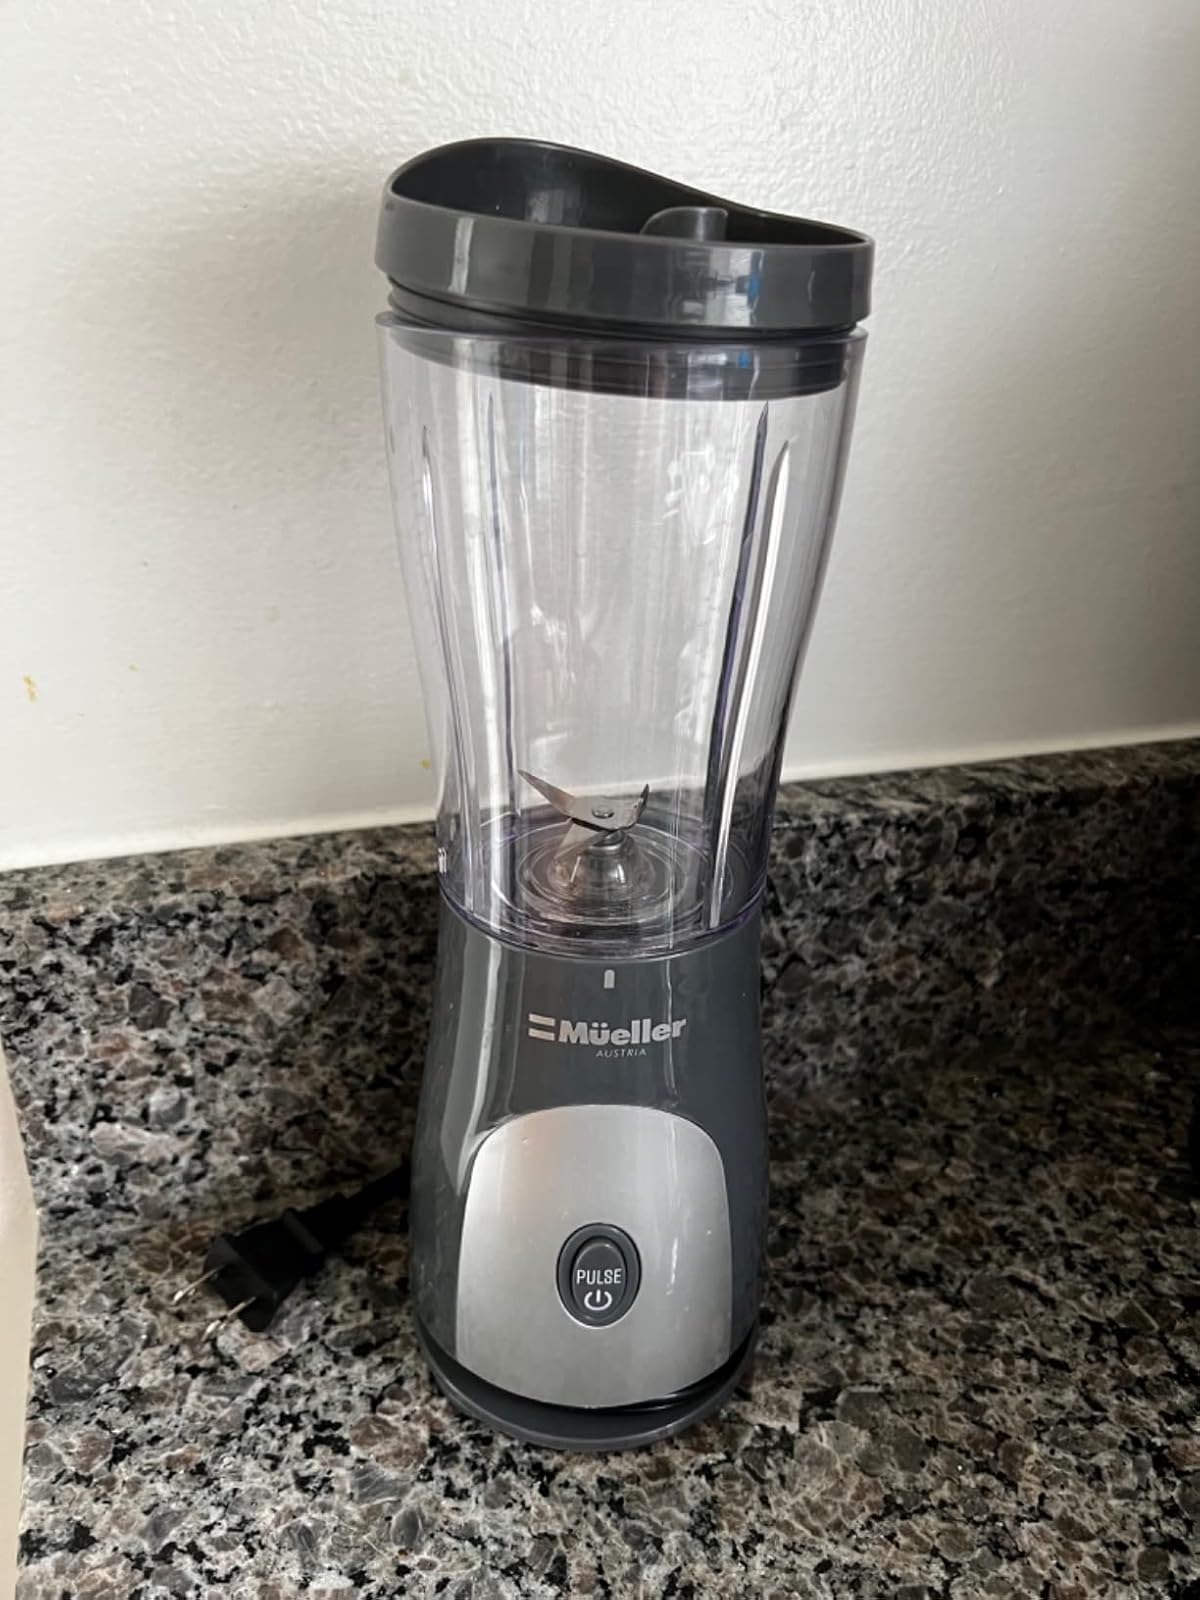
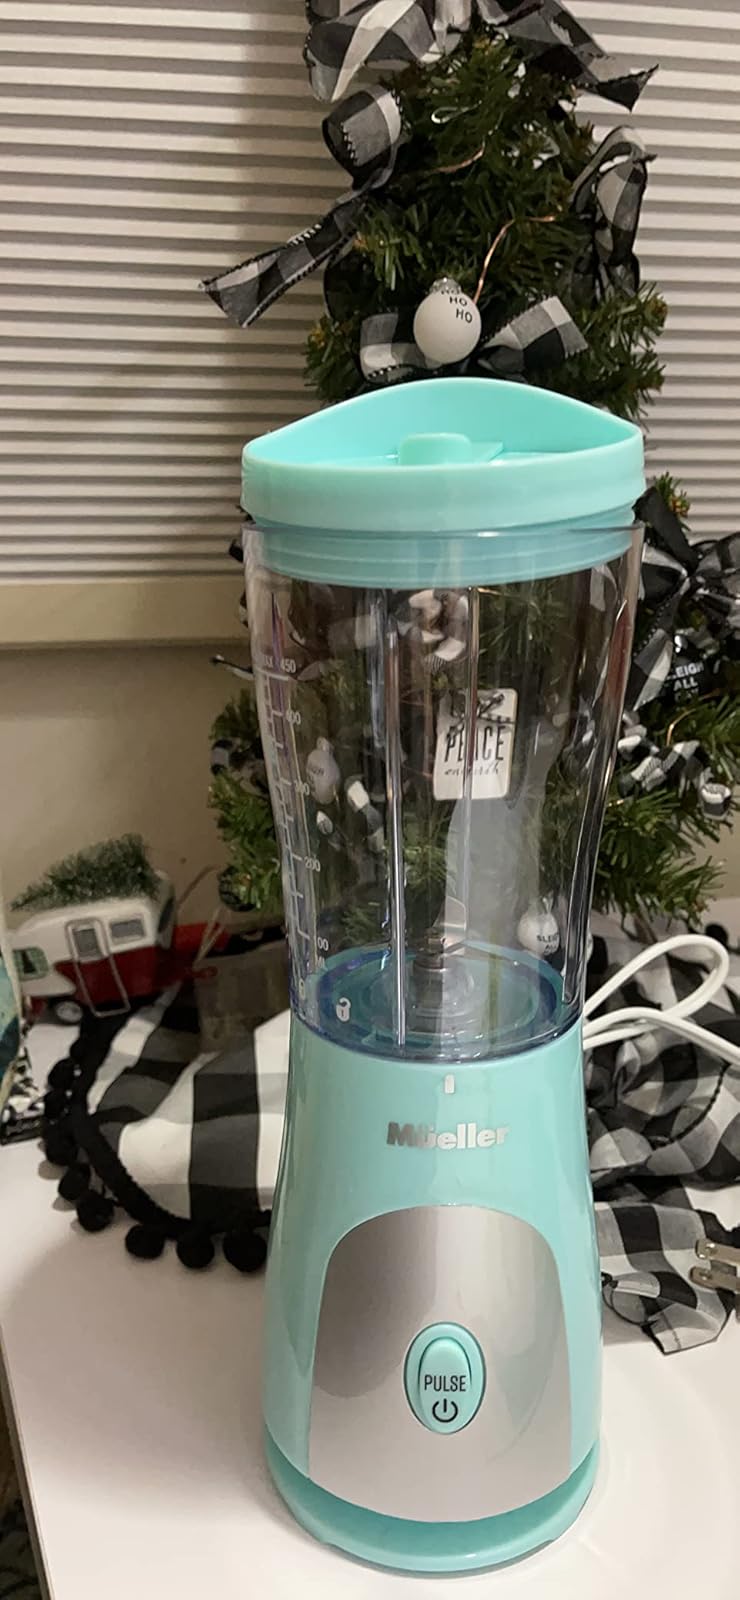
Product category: items_blender
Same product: no